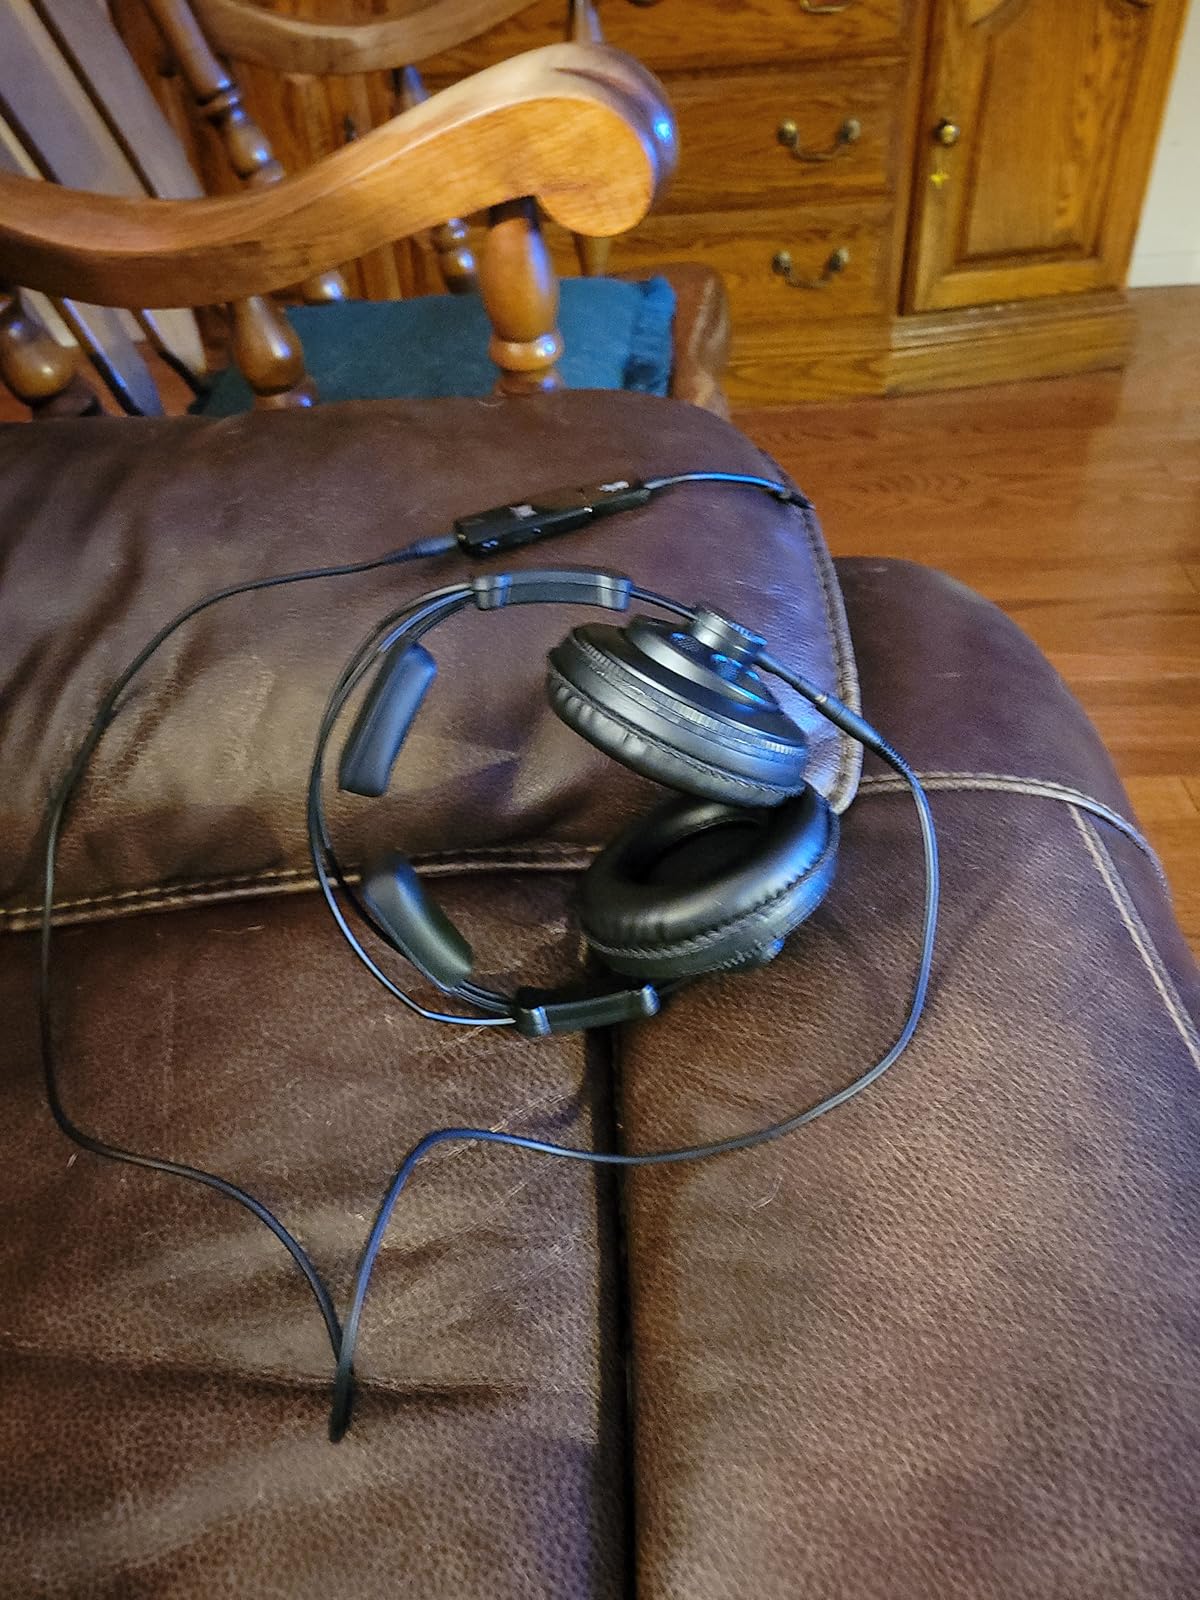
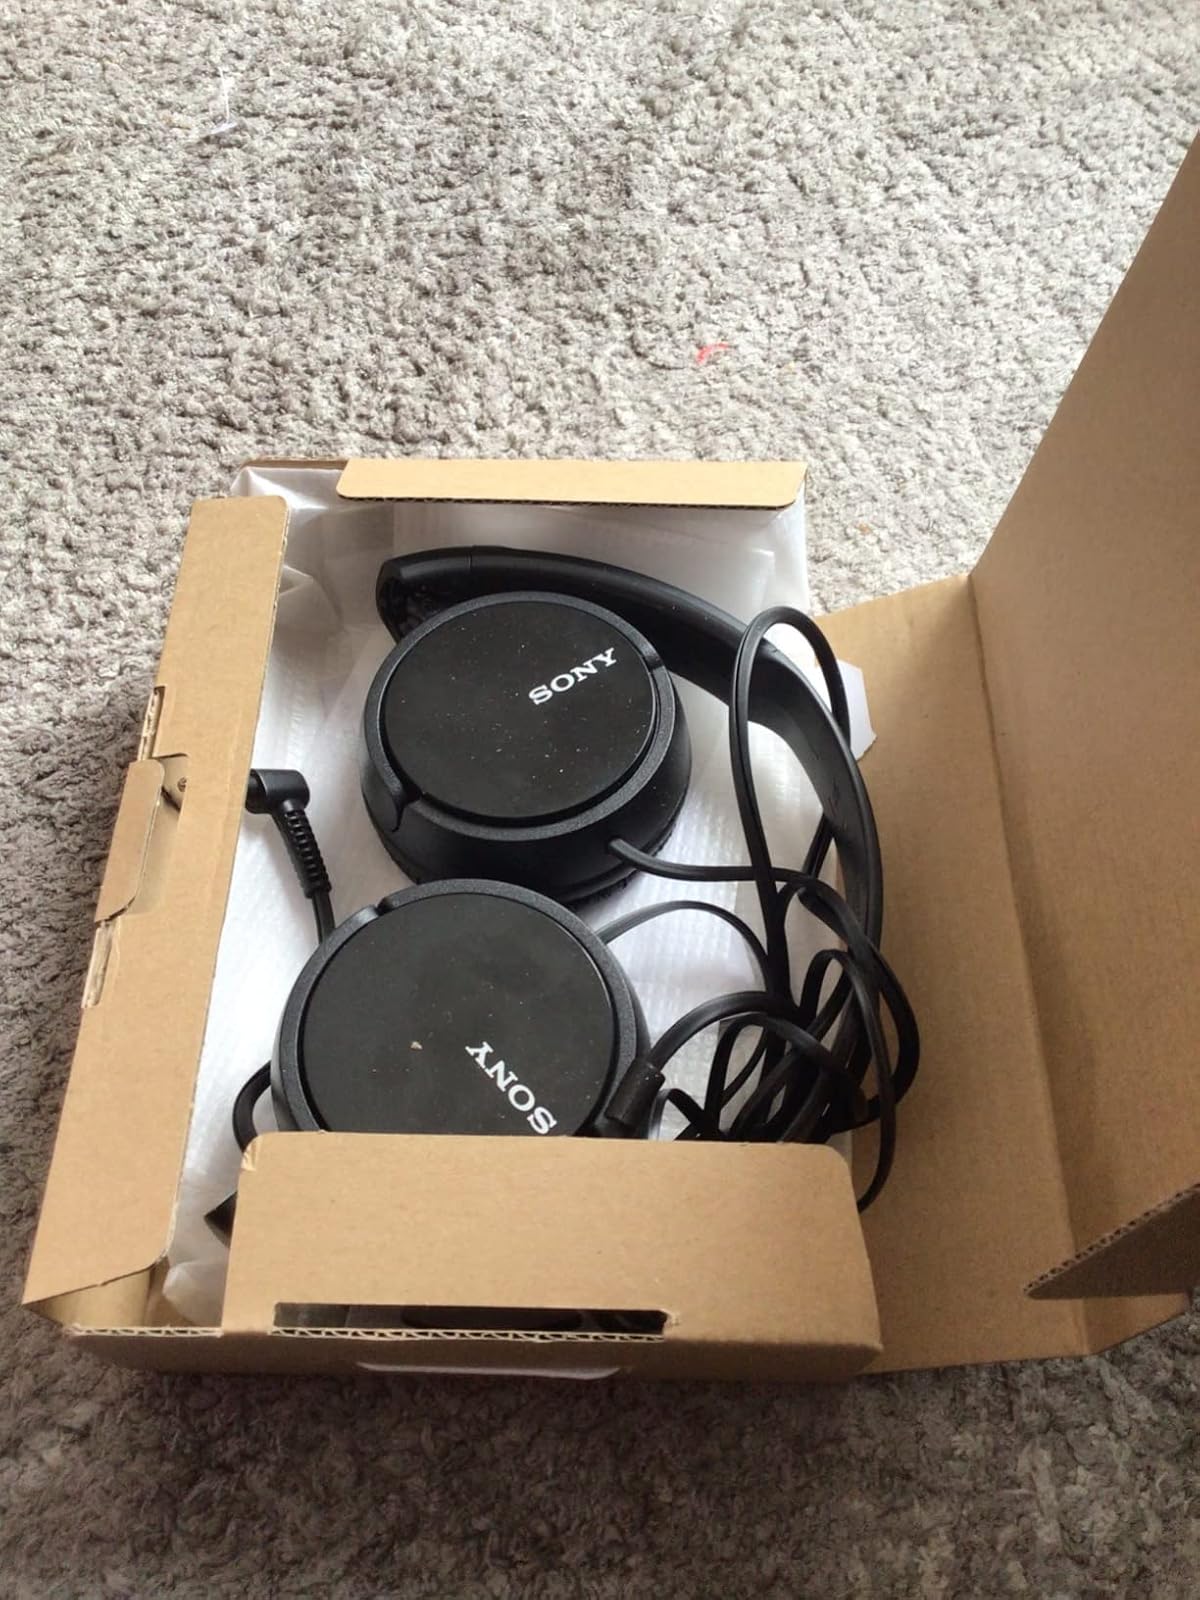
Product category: headphones
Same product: no